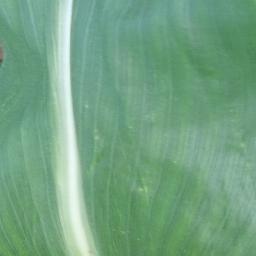
Label: Corn___healthy